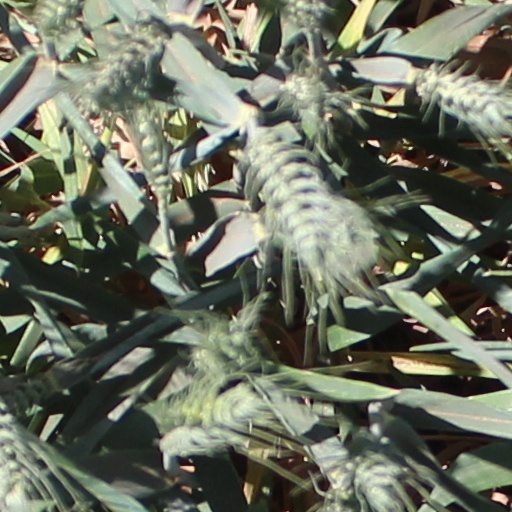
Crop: wheat